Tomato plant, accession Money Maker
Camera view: bottom (45 deg); turntable rotation: 60 degrees
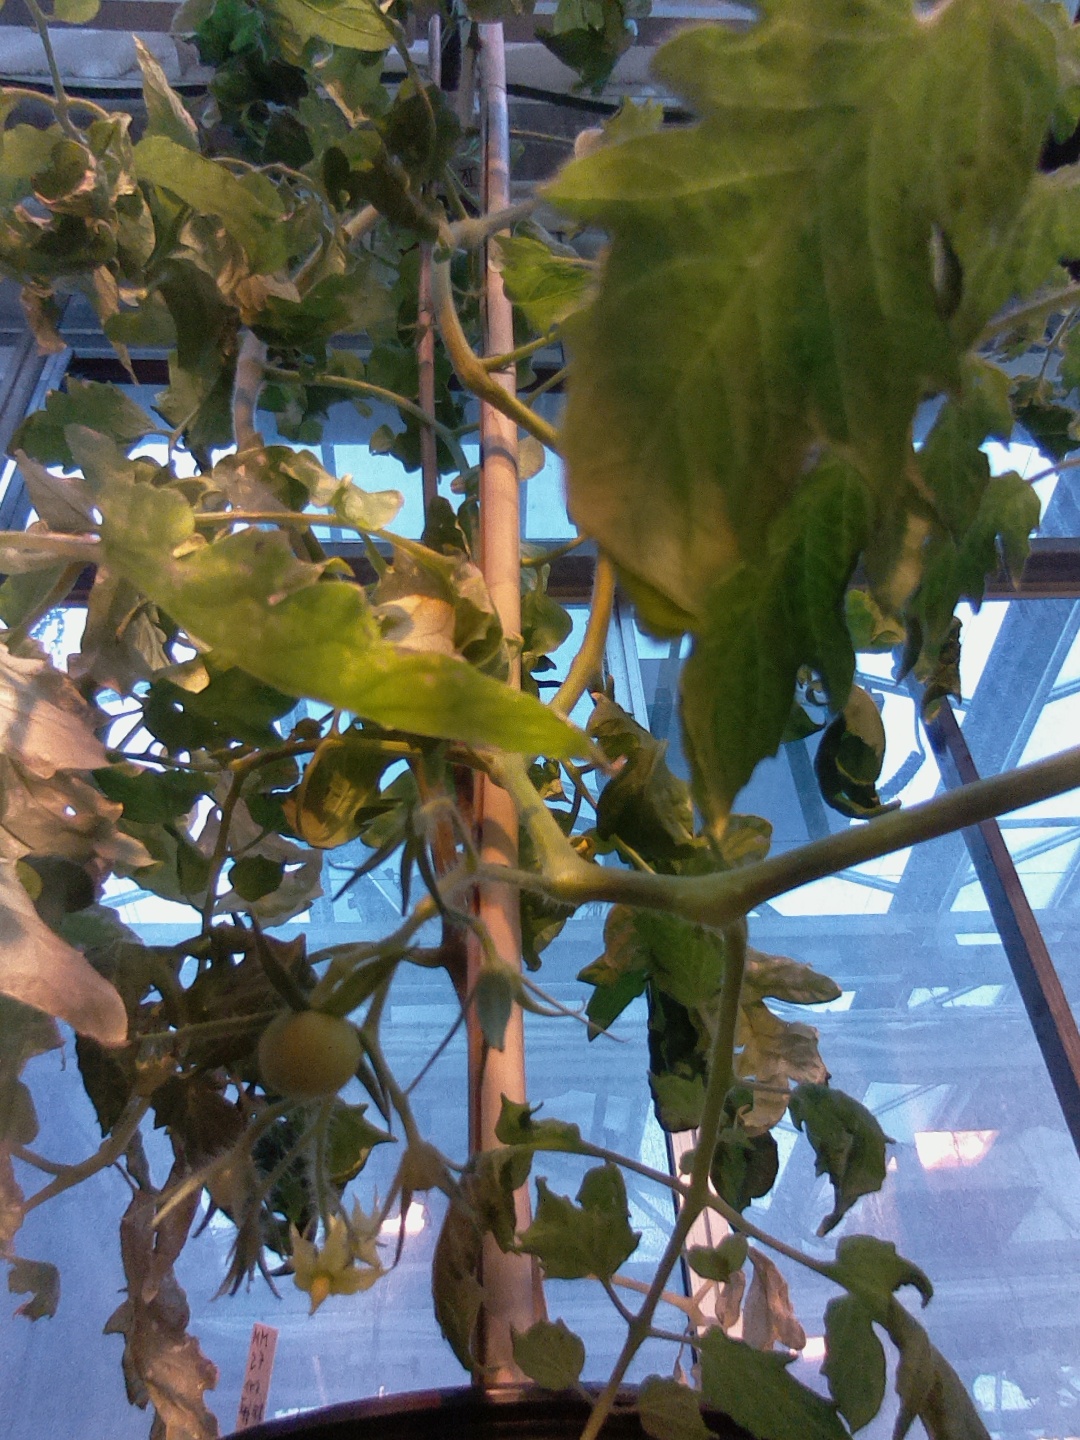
BBCH growth stage 75: 50%-60% of final fruit size